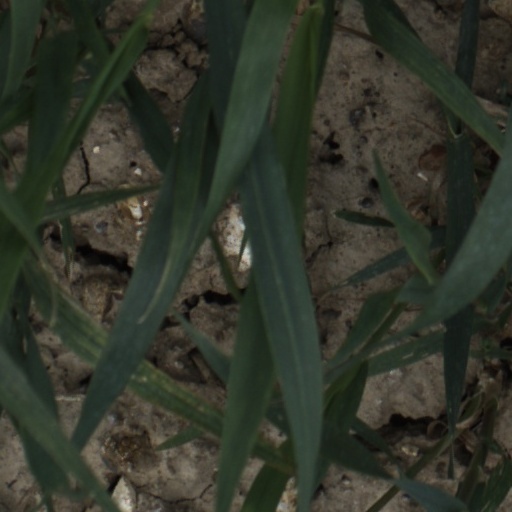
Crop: wheat